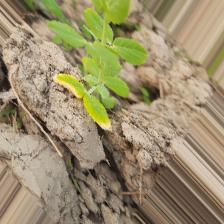
Label: Ascochyta blight